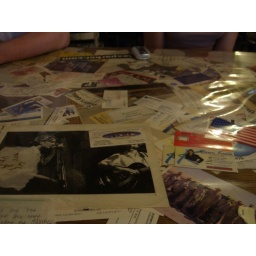
People leaving their mark in the form of little notes and business cards underneath the plastic table covers.